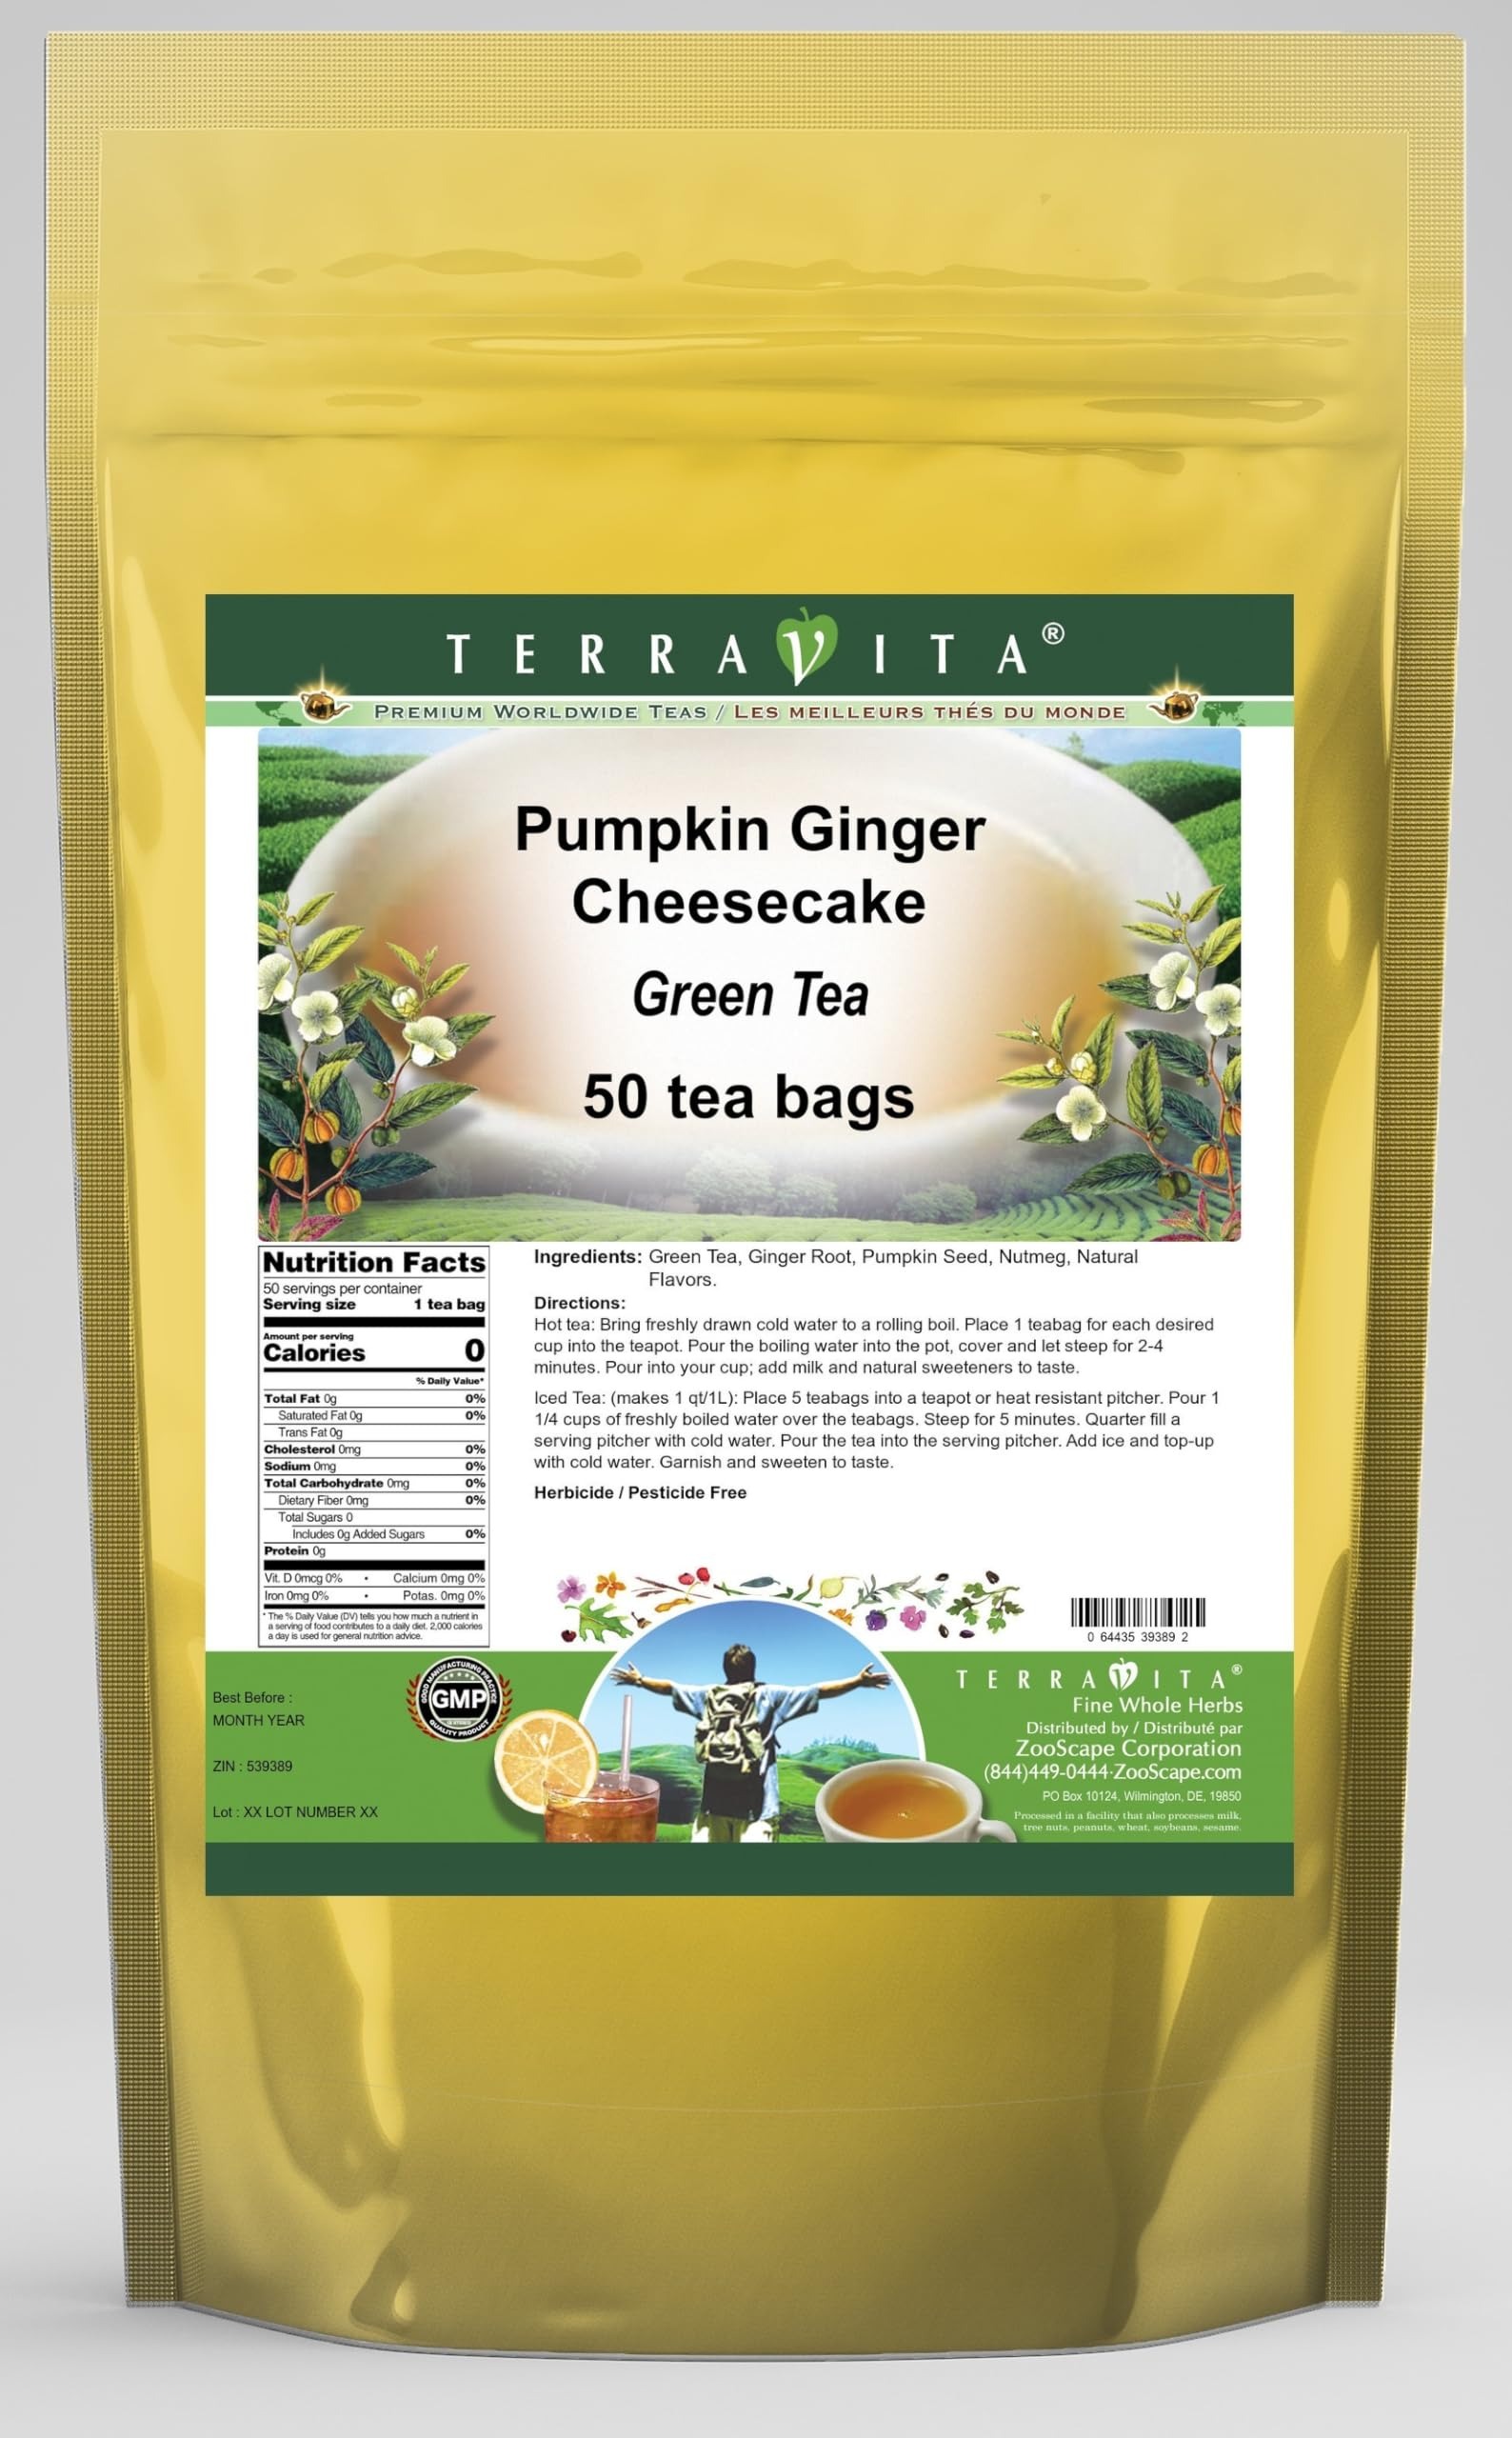
Item Name: Pumpkin Ginger Cheesecake Green Tea (50 tea bags, ZIN: 539389) - 2 Pack
Bullet Point 1: Our Pumpkin Ginger Cheesecake Green Tea is a scrumptuous flavored Green tea with Ginger Root, Pumpkin Seed and Nutmeg that will refresh you with its terrific taste! You will enjoy the Pumpkin Ginger Cheesecake aroma and flavor again and again! - Ingredients: Green tea, Ginger Root, Pumpkin Seed, Nutmeg and Natural Pumpkin Ginger Cheesecake Flavor.
Bullet Point 2: No fillers.
Bullet Point 3: Manufacturer: TerraVita
Bullet Point 4: Size: 50 tea bags
Bullet Point 5: Green Tea Bags - Packed in a convenient upright pouch!
Product Description: Our Pumpkin Ginger Cheesecake Green Tea is a scrumptuous flavored Green tea with Ginger Root, Pumpkin Seed and Nutmeg that will refresh you with its terrific taste! You will enjoy the Pumpkin Ginger Cheesecake aroma and flavor again and again! - Ingredients: Green tea, Ginger Root, Pumpkin Seed, Nutmeg and Natural Pumpkin Ginger Cheesecake Flavor. - Hot tea brewing method: Bring freshly drawn cold water to a rolling boil. Place 1 teabag for each desired cup into the teapot. Pour the boiling water into the pot, cover and let steep for 2-4 minutes. Pour into your cup; add milk and natural sweeteners to taste. - Iced tea brewing method: (to make 1 liter/quart): Place 5 teabags into a teapot or heat resistant pitcher. Pour 1 1/4 cups of freshly boiled water over the teabags. Steep for 5 minutes. Quarter fill a serving pitcher with cold water. Pour the tea into the serving pitcher. Add ice and top-up with cold water. Garnish and sweeten to taste. - TerraVita is an exclusive line of premium-quality, natural source products that use only the finest, purest and most potent ingredients found around the world. TerraVita is hallmarked by the highest possible standards of purity, potency, stability and freshness. All of our products are prepared with the highest elements of quality control, from raw materials through the entire manufacturing process, up to and including the moment that the bottles or bags are sealed for freshness and shipped out to you. Our highest possible standards are certified by independent laboratories and backed by our personal guarantee. - TerraVita exists to meet and ensure your family's health and wellness without the harmful effects of chemicals and health products. We strive to make all of our products affordable and reliable and are constantly searchin
Value: 100.0
Unit: Count

Price: 38.92